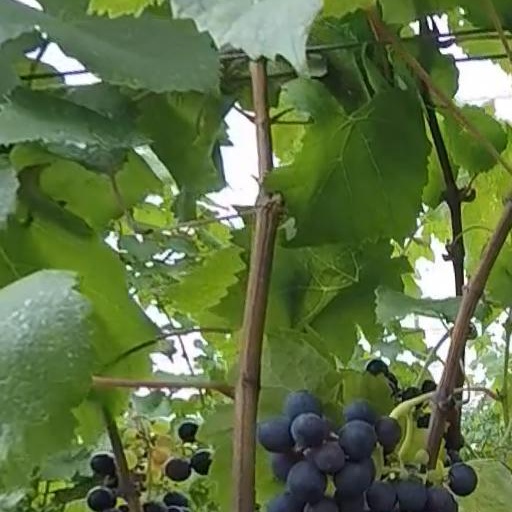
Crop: grape